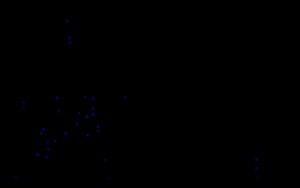
En physique, la densité massique d'énergie désigne le quotient d'une énergie E par la masse m de matière dans laquelle cette énergie est déposée ou stockée :
En physique, la densité d'énergie représente l'énergie par unité de volume en un point, concernant une forme d'énergie non localisée. Le concept de densité d'énergie est abondamment utilisé en relativité générale et en cosmologie car il intervient explicitement dans les équations déterminant le champ gravitationnel, mais il est également présent en mécanique des milieux continus et en électromagnétisme.